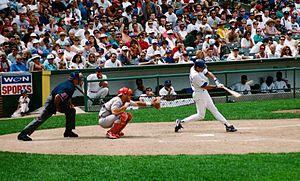
Ryne Dee Sandberg est un ancien joueur de deuxième but des Ligues majeures de baseball.